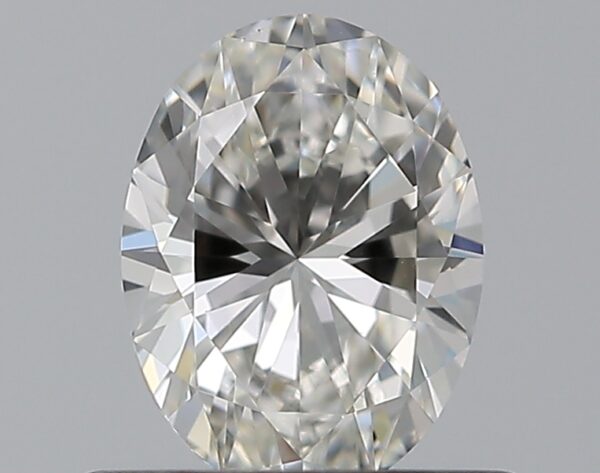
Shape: oval
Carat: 0.5
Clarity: VS2
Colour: G
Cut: VG
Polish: EX
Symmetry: VG
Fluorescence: N
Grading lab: GIA
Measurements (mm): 6.04 x 4.51 x 2.9